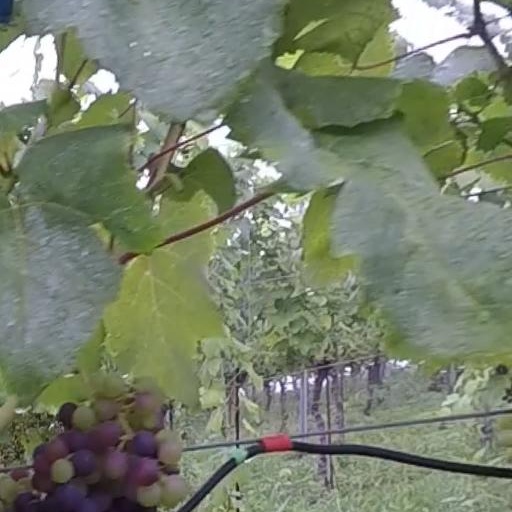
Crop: grape